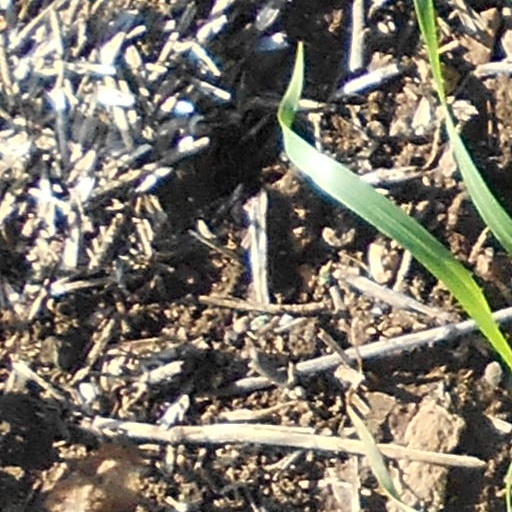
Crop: wheat